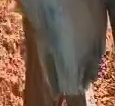
Face region: mouth_nostrils (mouth_chin_nostrils_and_profile)
Pain indicator: not_present